Turkish Naval Forces

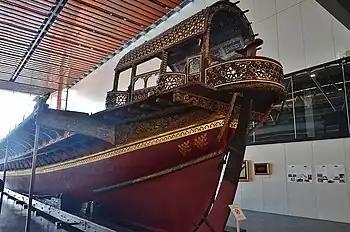
Late 16th or early 17th century Ottoman galley known as "Tarihi Kadırga" at the Istanbul Naval Museum, built in the period between the reigns of Sultan Murad III (1574–1595) and Sultan Mehmed IV (1648–1687), as evidenced by AMS radiocarbon dating and dendrochronological research. She is the only surviving original galley in the world, with the oldest continuously maintained wooden hull.

The Half-life Modernisation Project of the "Preveze"-class submarines covered the modernisation of TCG "Preveze" (S-353), TCG "Sakarya" (S-354), TCG "18 Mart" (S-355) and TCG "Anafartalar" (S-356) in the inventory of the Turkish Naval Forces Command. The modernisation activities were carried out by the STM-ASELSAN-HAVELSAN-ASFAT partnership.